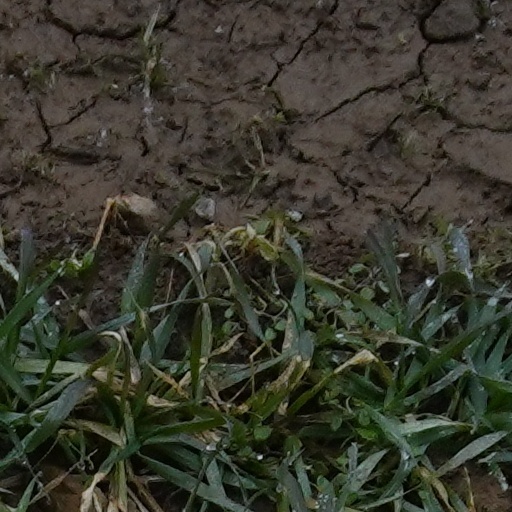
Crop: wheat